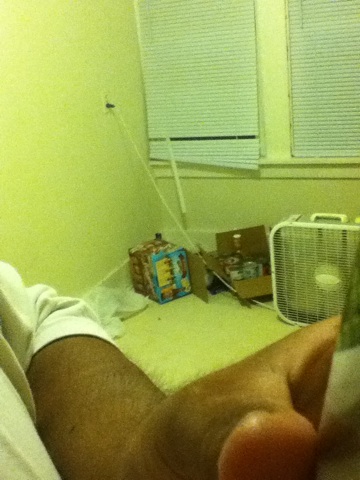Question: What is this can?
Answer: unanswerable